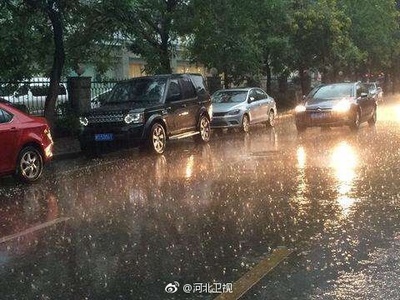
Weather: rain or strom